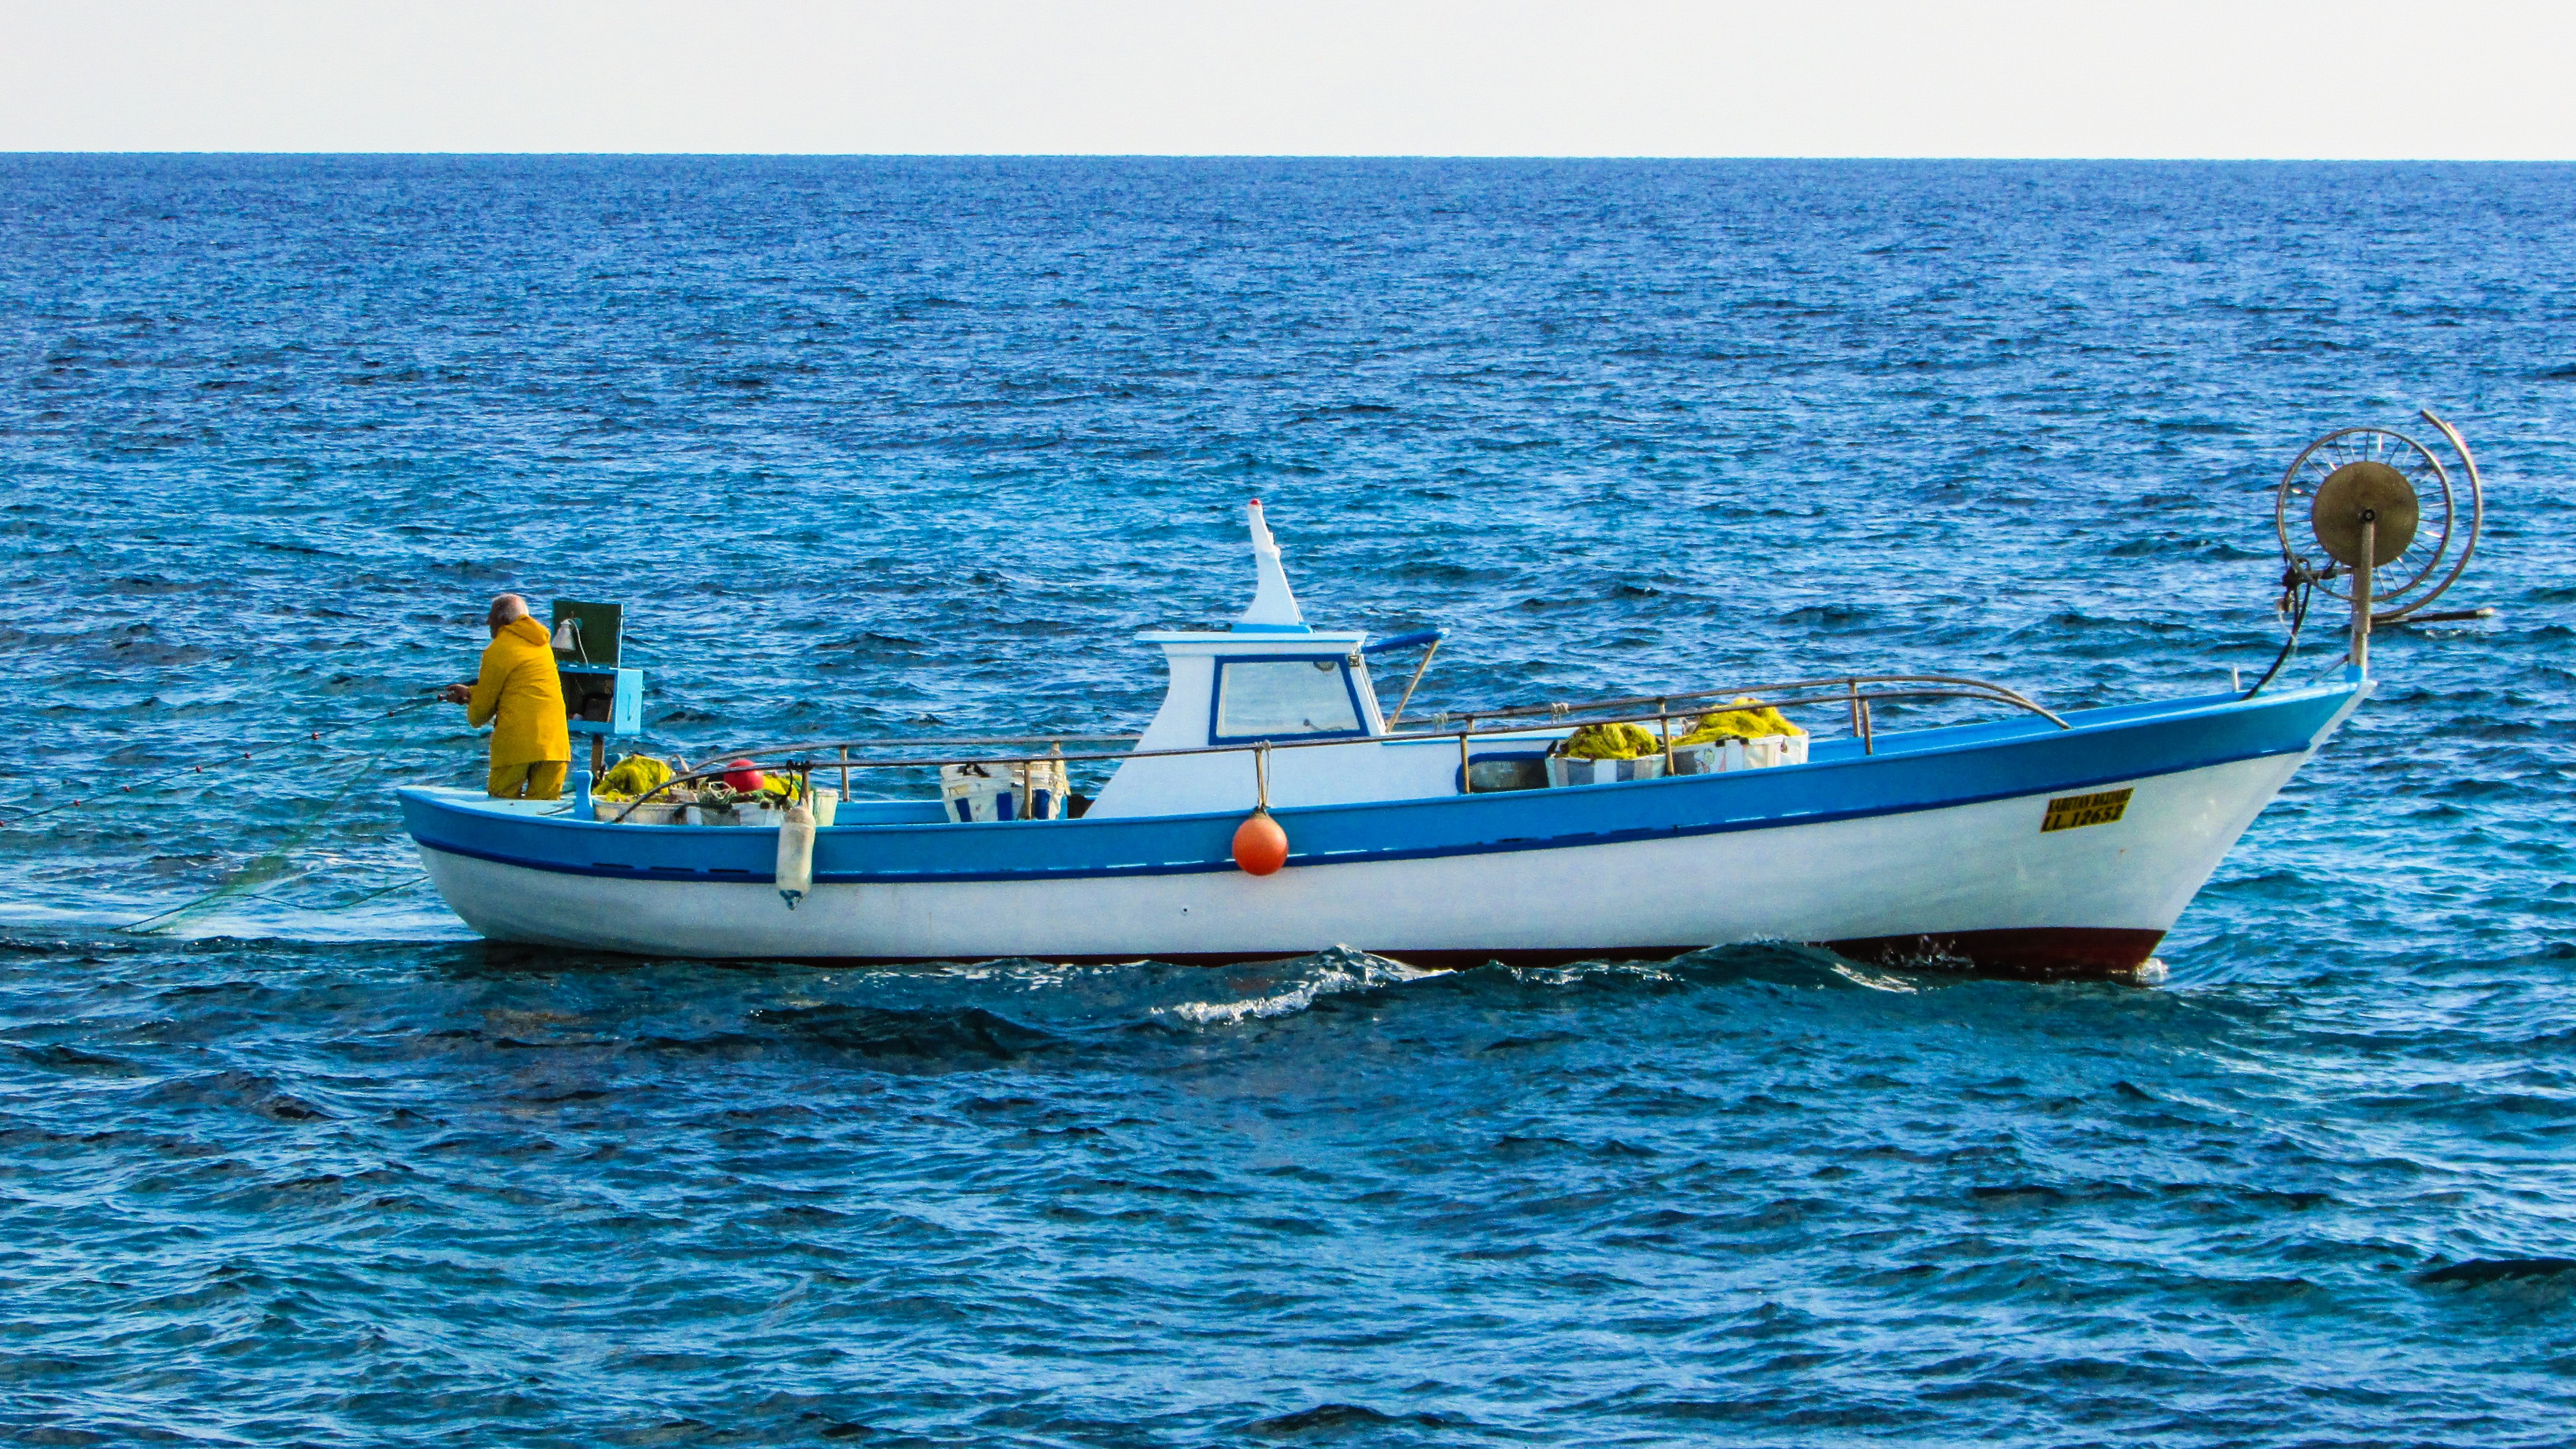
sea, boat, ship, vehicle, fishing, fisherman, bay, motorboat, fishing boat, watercraft, traditional, cyprus, fishing vessel, long tail boat, watercraft rowing, fishing trawler